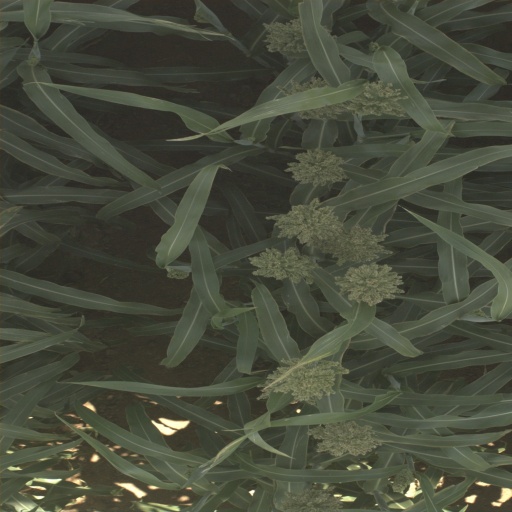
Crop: sorghum